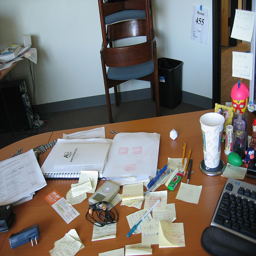
A pile of notes sit on the top of a desk.
A messy desk and a keyboard in an office
a table with a keyboard cup and many items and some chairs
A business desk covered with papers and sticky notes
A desk with pieces of notes, notebooks, an ipod and a keyboard.